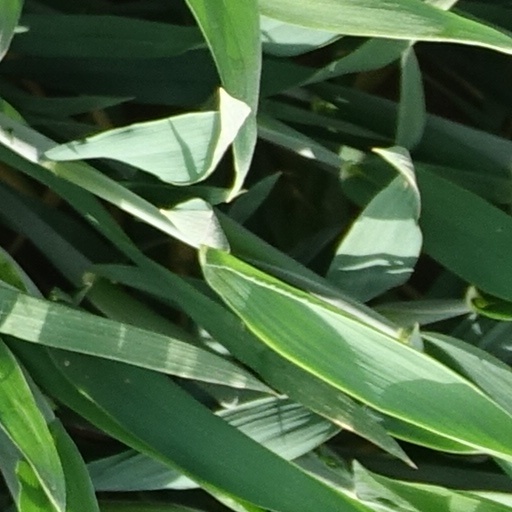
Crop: wheat